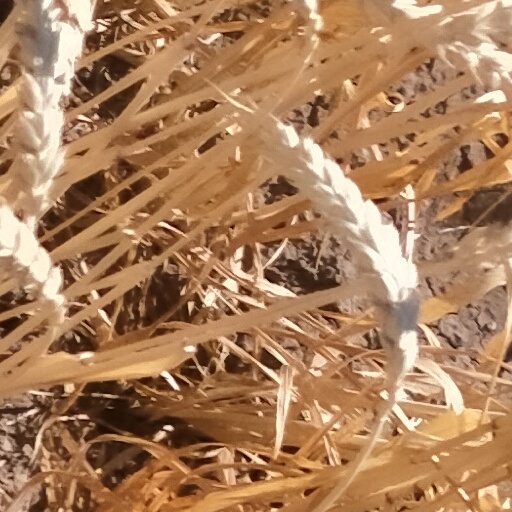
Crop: wheat